River Axe (Bristol Channel)

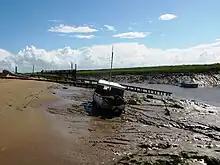
The river's estuary at Uphill

The River Axe is formed by the water entering the cave systems and flows through the third and first chambers, from which it flows to the resurgence, through two sumps and long, where it leaves the cave and enters the open air. It is the second largest resurgence on Mendip, with an estimated catchment area of , and an average discharge of per second. Some of the water is allogenic in origin i.e. drained off non-limestone rocks, collecting as streams on the surface before sinking at or near the Lower Limestone Shale — Black Rock Limestone boundary, often through swallets. One such is Plantation Swallet near St Cuthbert's lead works, between the Hunter's Lodge Inn and Priddy Pools. It then passes through major cave systems such as Swildon's Hole, Eastwater Cavern and St Cuthbert's Swallet, around Priddy, but 95% is water that has percolated directly into the limestone.